Betty Howe

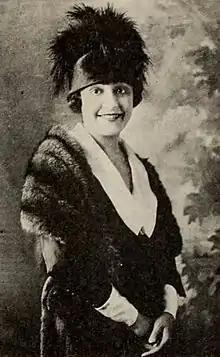
Betty Howe, from a 1918 publication.

Betty Howe (May 23, 1895 – June 21, 1969) was an American actress in silent films.